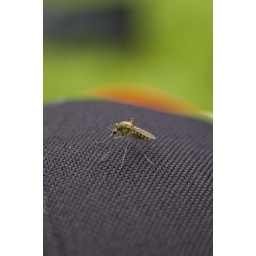
Kept landing on me whilst I was having a rest in the grass in the castle gardens. Gah.